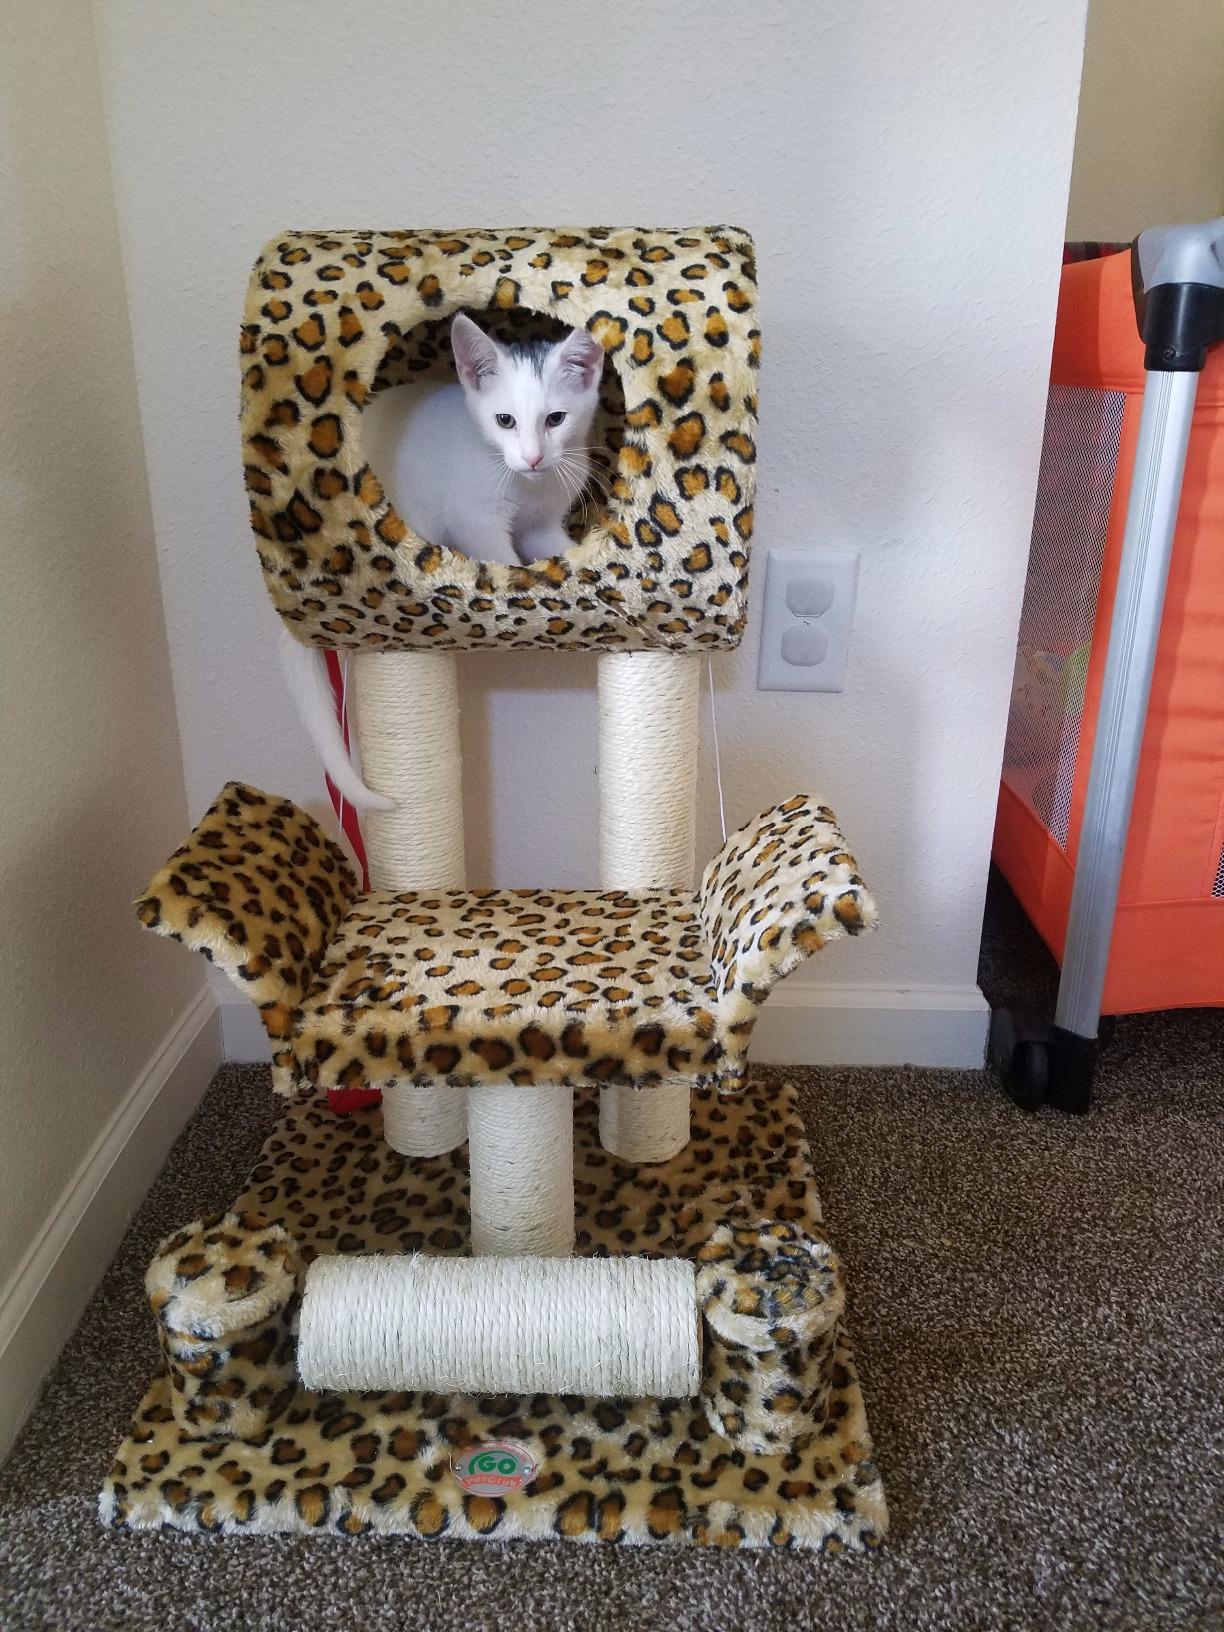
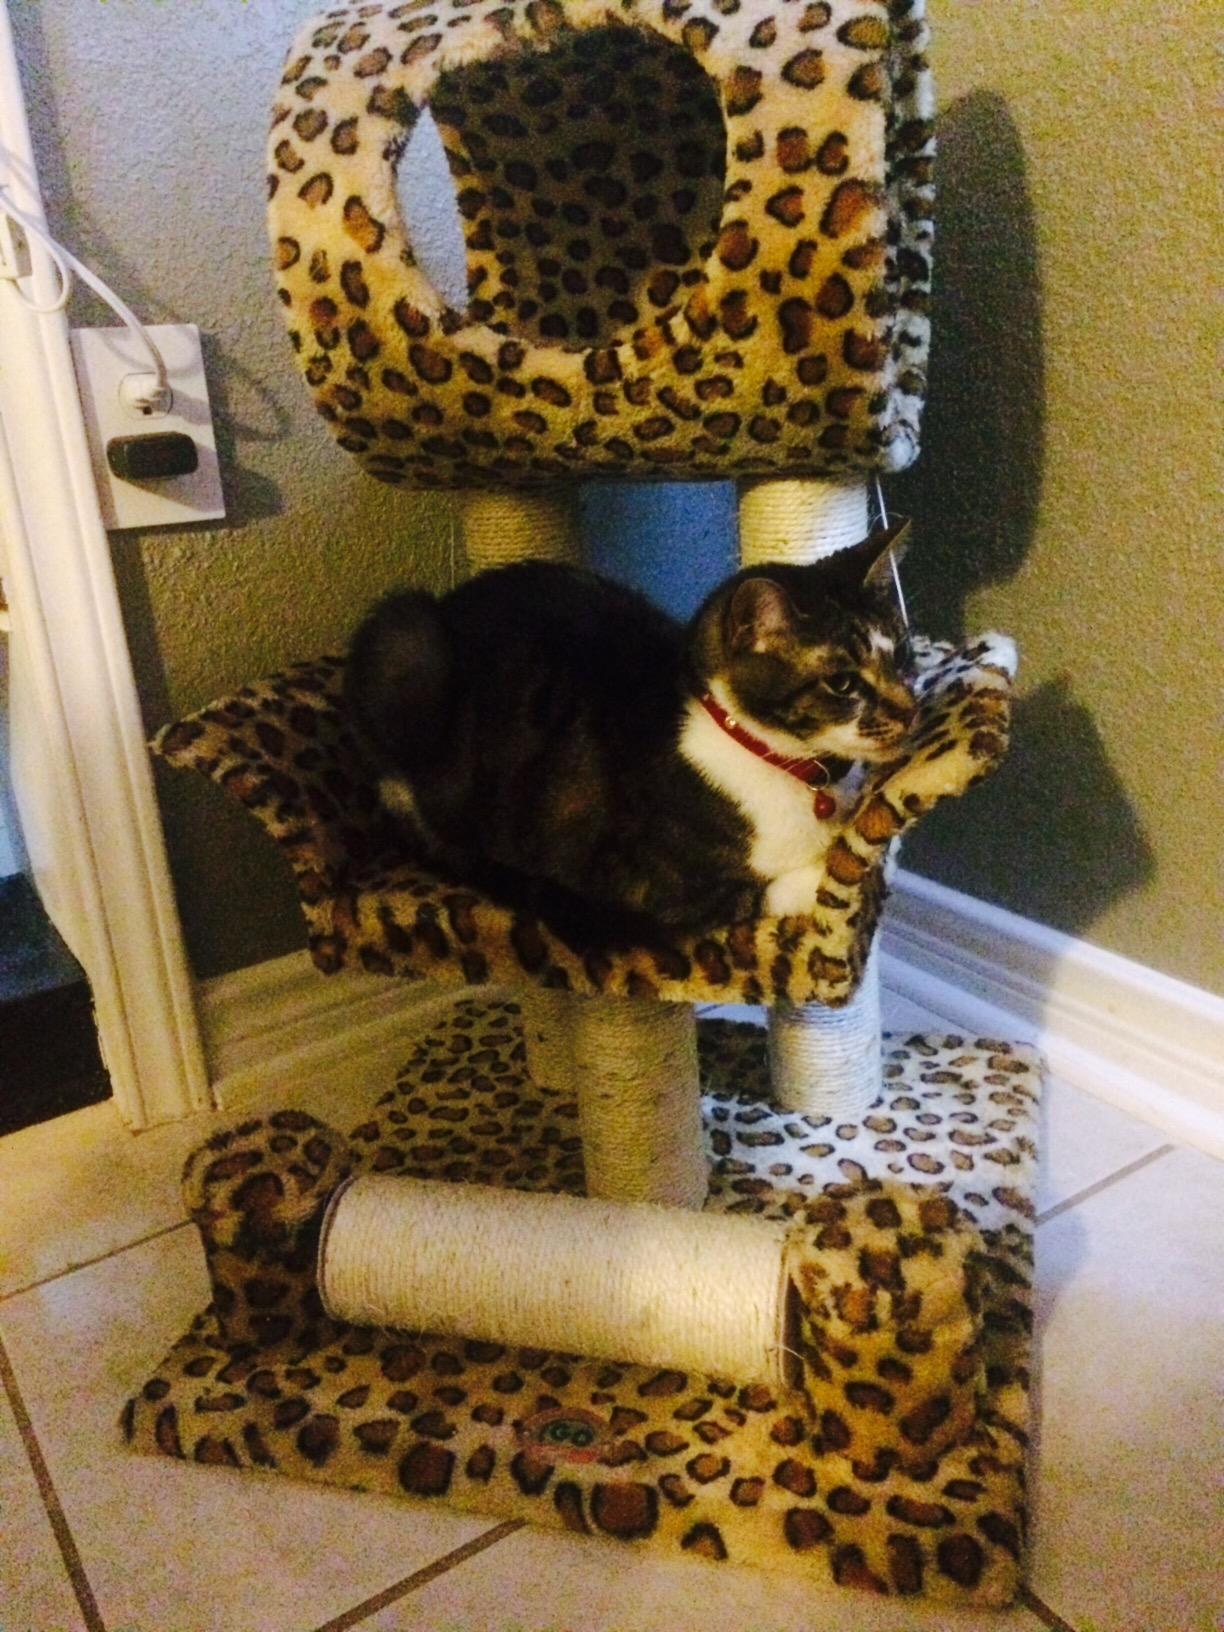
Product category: items_cat tree
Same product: yes